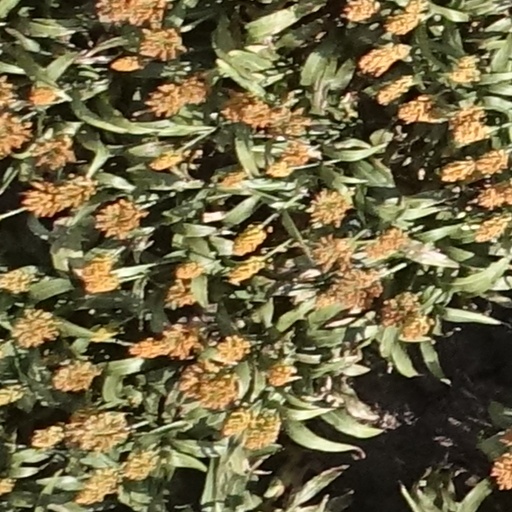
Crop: sorghum